Fearless (Taylor Swift album)

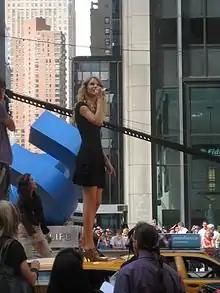
Taylor Swift rehearsing for the 2009 VMAs

Many of "Fearless" songs are about starry-eyed romance and use imagery associated with fairy tales, such as princes, princesses, white horses, and kissing in the rain. The title track "Fearless" is Swift's imagination of a perfect first date, on which she is caught in her "best dress" in the rain. Inspired by a love interest unpopular to Swift's family and friends, "Love Story" is based on "Romeo and Juliet" by William Shakespeare. In the lyrics, Swift replaced the original story's conclusion with a marriage proposal, an ending she believed the two characters deserved. The optimistic "Love Story" is contradicted by "White Horse", which was inspired by the same love interest. In "White Horse", Swift is disillusioned that the love interest is not her ideal Prince Charming who could treat her like a princess after his unfaithfulness. "Hey Stephen" is about Swift's hidden feelings for Stephen Barker Liles of Love and Theft, a country band that had opened shows for her. Heartbreak and emotional tumult are explored in songs such as "Tell Me Why", about an on-and-off relationship with an informal love interest; "You're Not Sorry", with lyrics describing an unfaithful man; and "Forever & Always", inspired by Swift's breakup with the singer Joe Jonas.